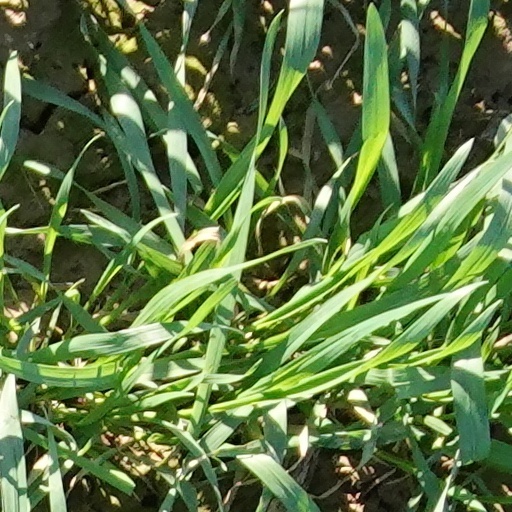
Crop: wheat